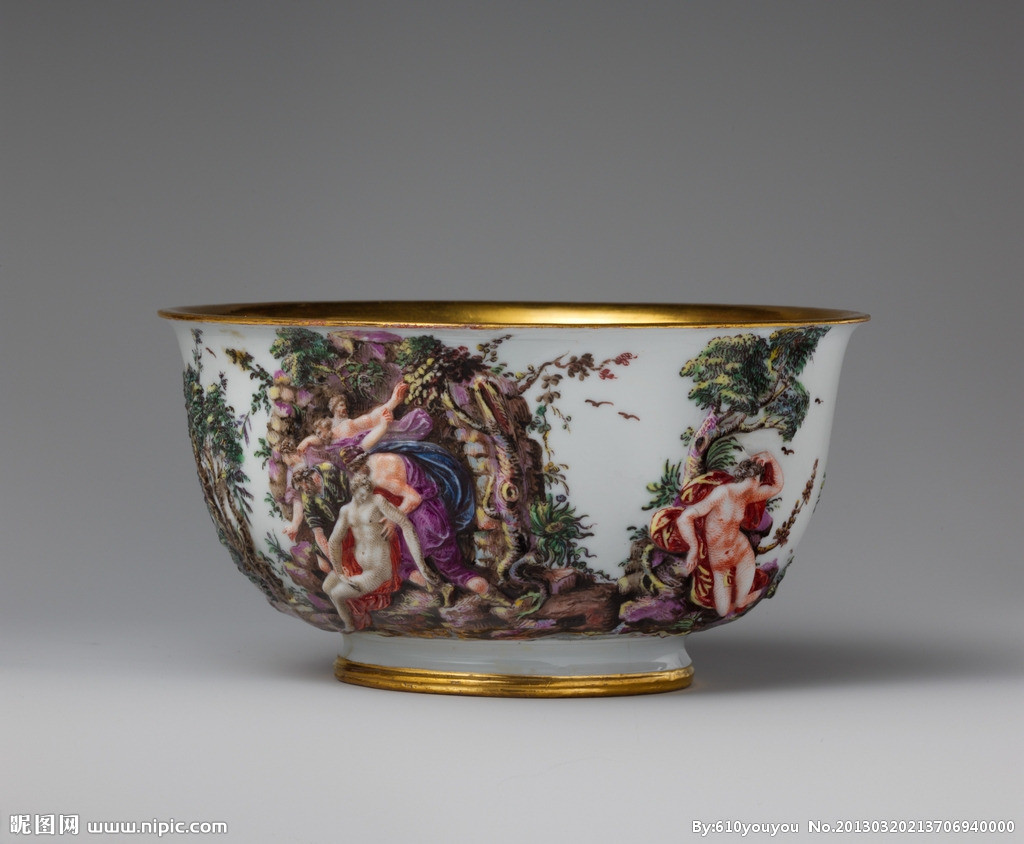
Label: trash